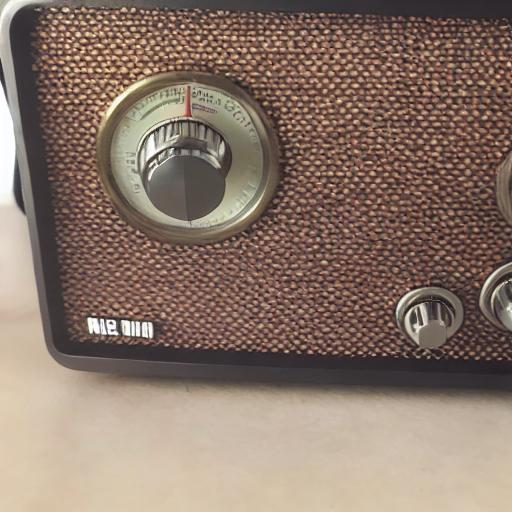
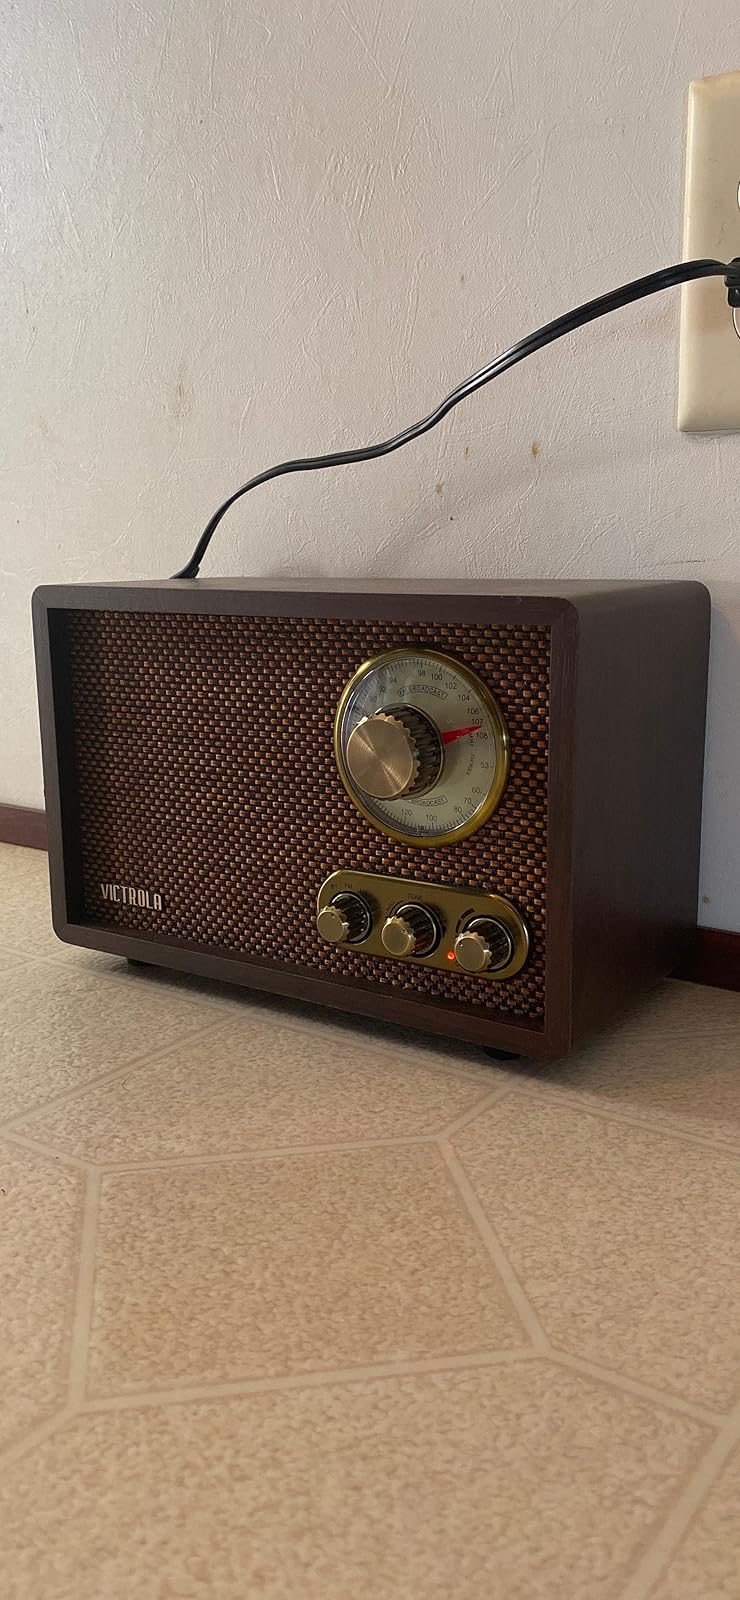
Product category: radio
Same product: no